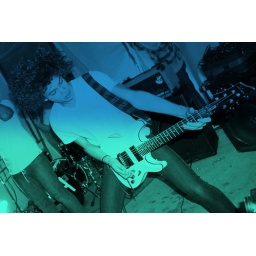
espescially travis.once, he broke his guitar in half.saturday night, he broke a string.and a glass of water fell off his amp. yeah.